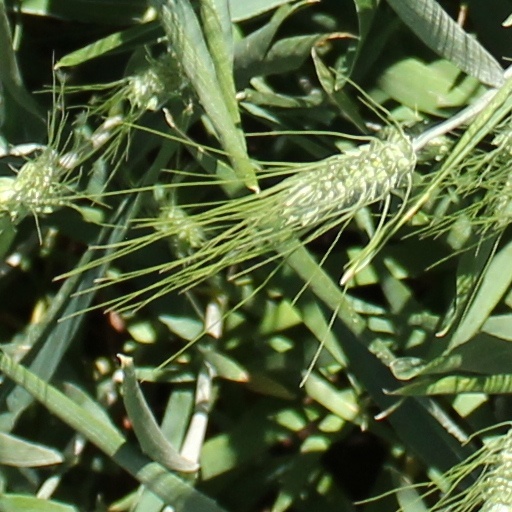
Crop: wheat